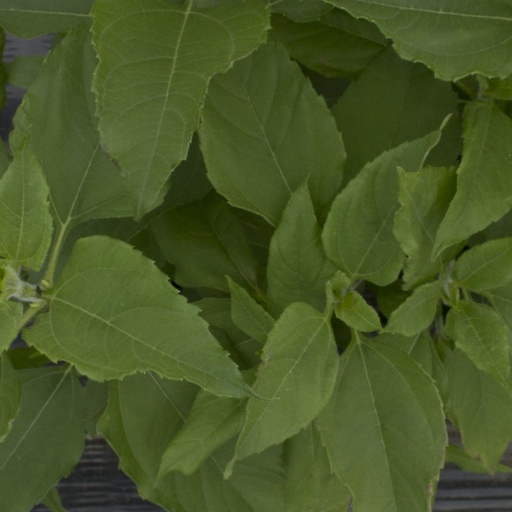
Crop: Jerusalem artichoke